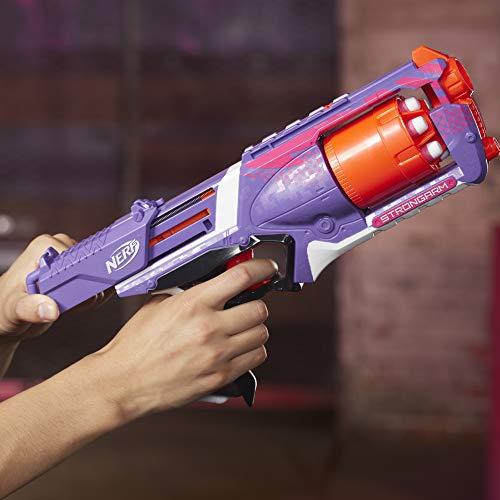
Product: Strongarm Nerf N-Strike Elite Toy Blaster with Rotating Barrel, Slam Fire, and 6 Official Nerf Elite Darts for Kids, Teens, and Adults (Amazon Exclusive)
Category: Toys & Games | Sports & Outdoor Play | Blasters & Foam Play
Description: Includes 6 Nerf darts: includes 6 official Nerf Elite darts that are designed for distance, tested, and approved for performance and quality, and constructed of foam with flexible, hollow tips.
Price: $14.99
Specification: ProductDimensions:2.9x13x7.5inches|ItemWeight:1.23pounds|ShippingWeight:1.23pounds(Viewshippingratesandpolicies)|ASIN:B07HYWQVML|Itemmodelnumber:E5751|Manufacturerrecommendedage:8yearsandup